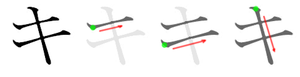
き en hiragana ou キ en katakana sont deux kana, caractères japonais, qui représentent le même more. Ils sont prononcés /ki/ et occupent la 7ᵉ place de leur syllabaire respectif, entre か et く.